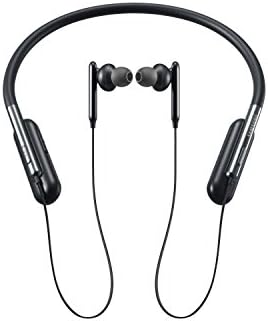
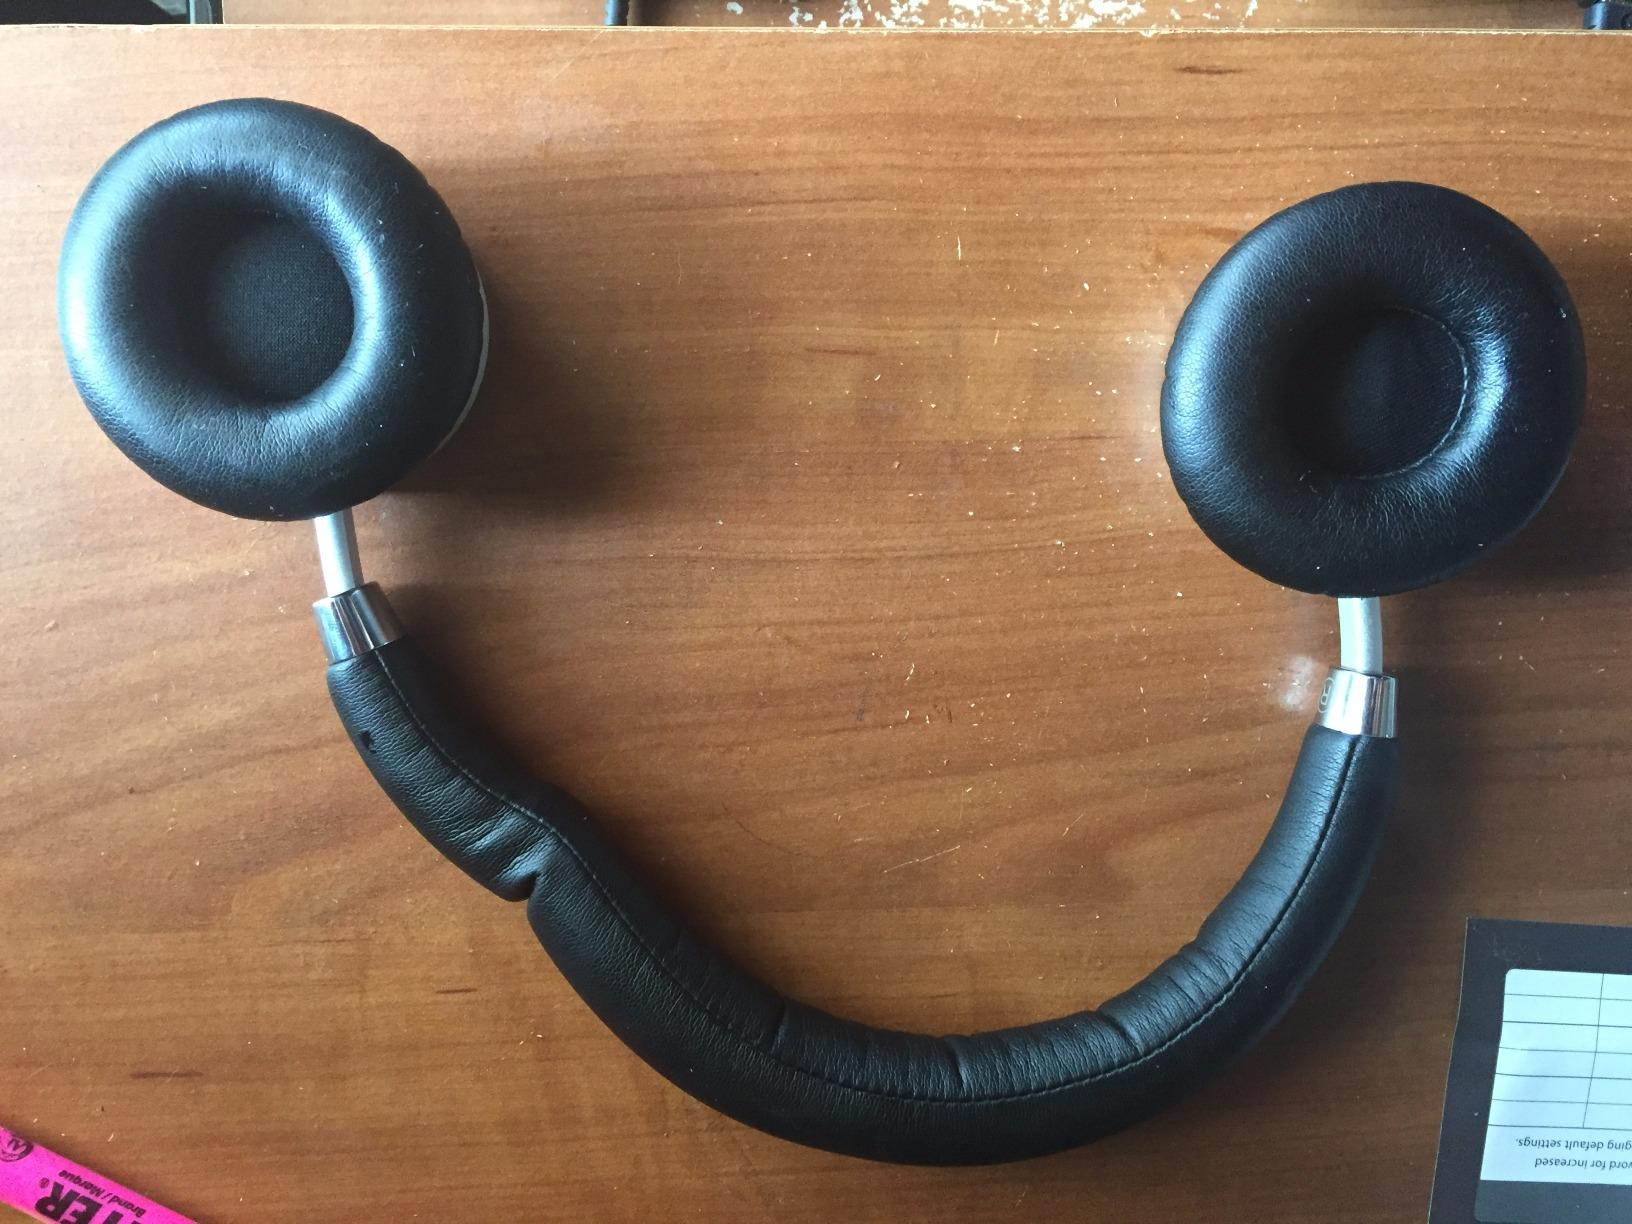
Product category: headphones
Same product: no